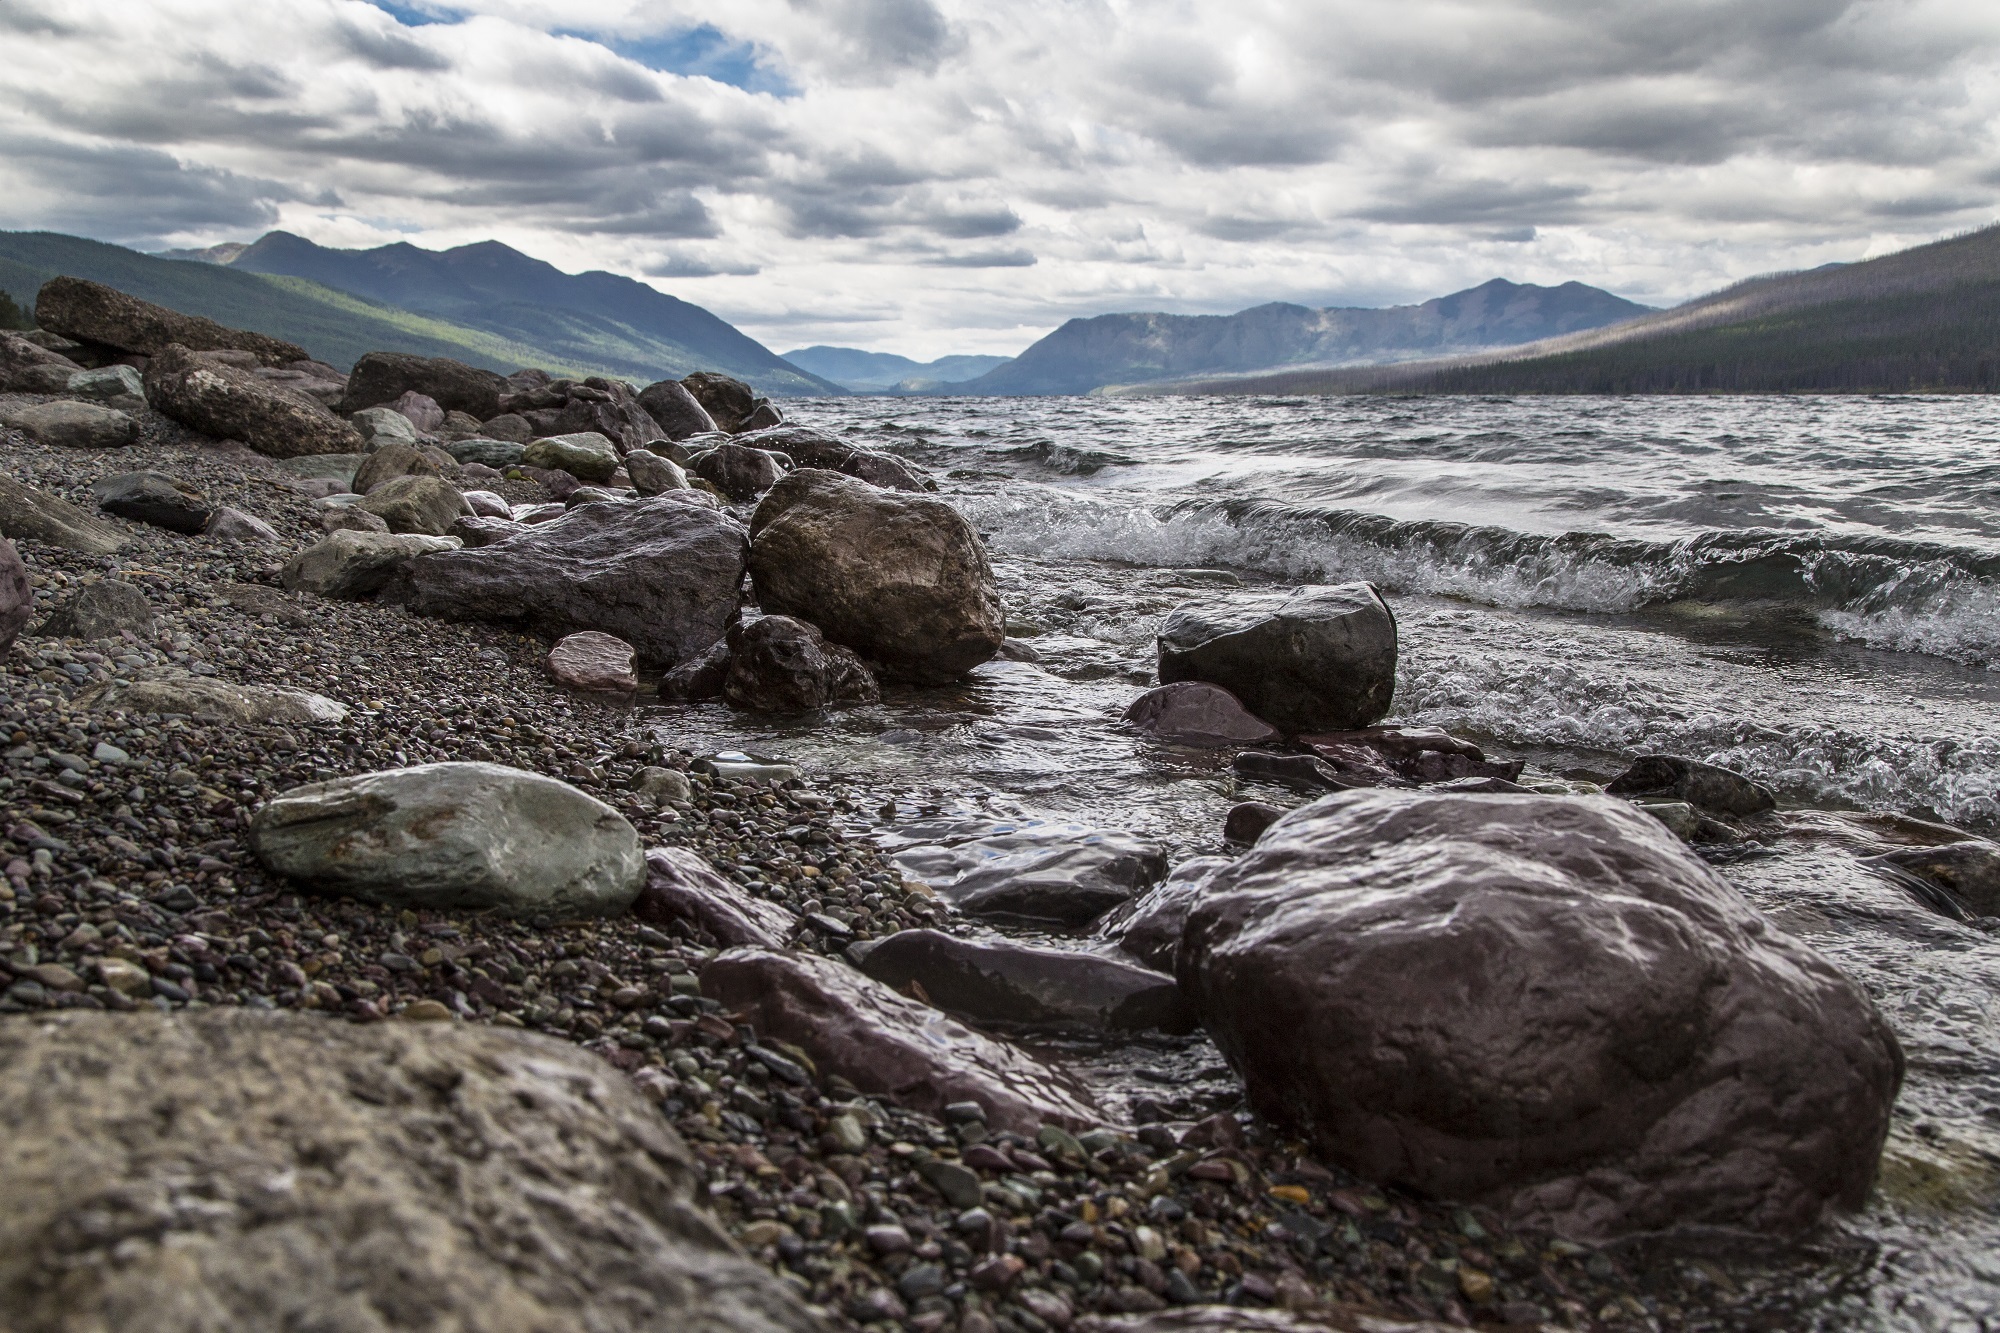
beach, landscape, sea, coast, water, rock, wilderness, mountain, shore, lake, panorama, range, scenic, glacier, park, usa, rocky, national park, rocks, outdoors, waves, geology, fell, loch, montana, lake mcdonald, landform, geographical feature